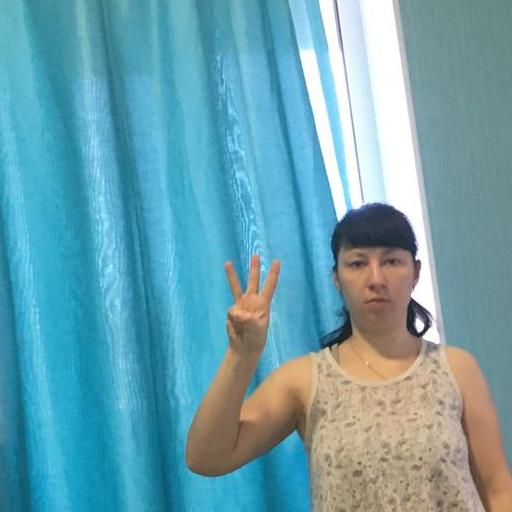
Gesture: three